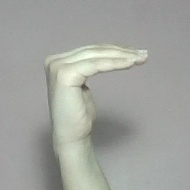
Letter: haa